Akeld

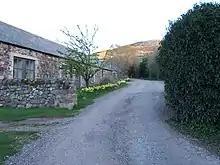
Exterior of Akeld Manor.

Akeld Manor is a Grade II listed 18th or early 19th century six-bay farmhouse located in the village centre. It is rendered with ashlar dressings and has a roof made of Scottish slate. Attached to the north of the Manor is a cottage, carriage house and gateway which are all also Grade II listed. The cottage was built in the late 18th century. Like the Manor, it also has ashlar dressings, but has a Lakeland slate roof. The carriage house is attached to the cottage on the left and the gateway is attached on the right. to the west of Akeld Manor are a range of farmbuildings. Two of these date from the late 18th and early 19th centuries. There is also an older section of cottages and four stables.